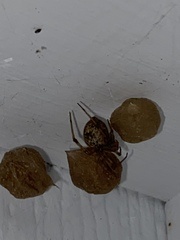
Species: Parasteatoda_tepidariorum